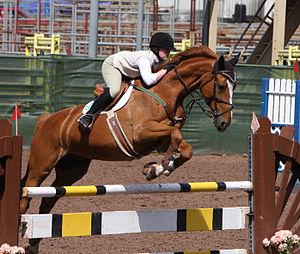
Le Cob normand est une race de chevaux carrossiers « à deux fins », originaire de Basse-Normandie. Il est issu du carrossier normand du XIXᵉ siècle, cheval de traction légère croisé avec le trotteur Norfolk puis avec le Pur-sang. Il émerge en tant que race au début du XXᵉ siècle, et connaît une courte sélection pour les travaux agricoles, avant de participer à la formation du Selle français, race nationale destinée aux sports équestres. Son registre généalogique, créé en 1950, est remanié plusieurs fois. La race échappe à l'alourdissement général des chevaux de trait français destinés à la boucherie, grâce à son rôle de reproducteur pour le Selle français, en croisement avec le Pur-sang.